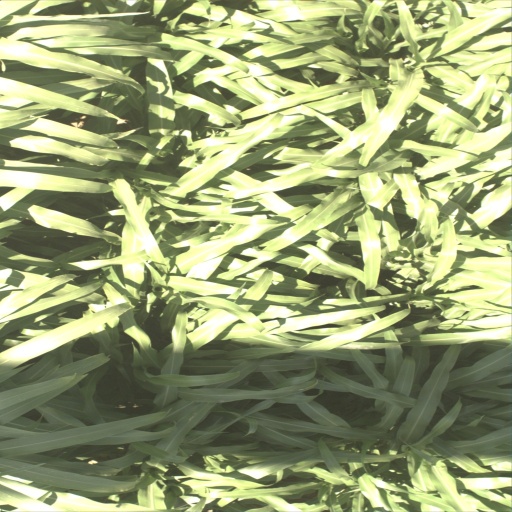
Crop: sorghum